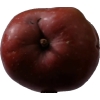
Label: Apple 18